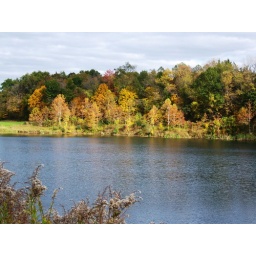
the hill above the lake